WBBM-TV

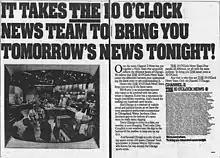
1977 newspaper ad for WBBM-TV's newscasts, which had become so popular in Chicago by that time that they were named "THE Ten O'Clock News".

In the late 1970s, WBBM-TV's newscasts surged past WMAQ-TV for first place; its news department during that time had become one of the most respected local news operations in the country, and was considered a bastion of serious journalism. Led by anchors Bill Kurtis and Walter Jacobson, weatherman John Coughlin and sports director Johnny Morris, WBBM dominated the news ratings during the late 1970s and early 1980s. At one point, its dominance was so absolute that the station titled its 10 p.m. newscast, "THE Ten O'Clock News".